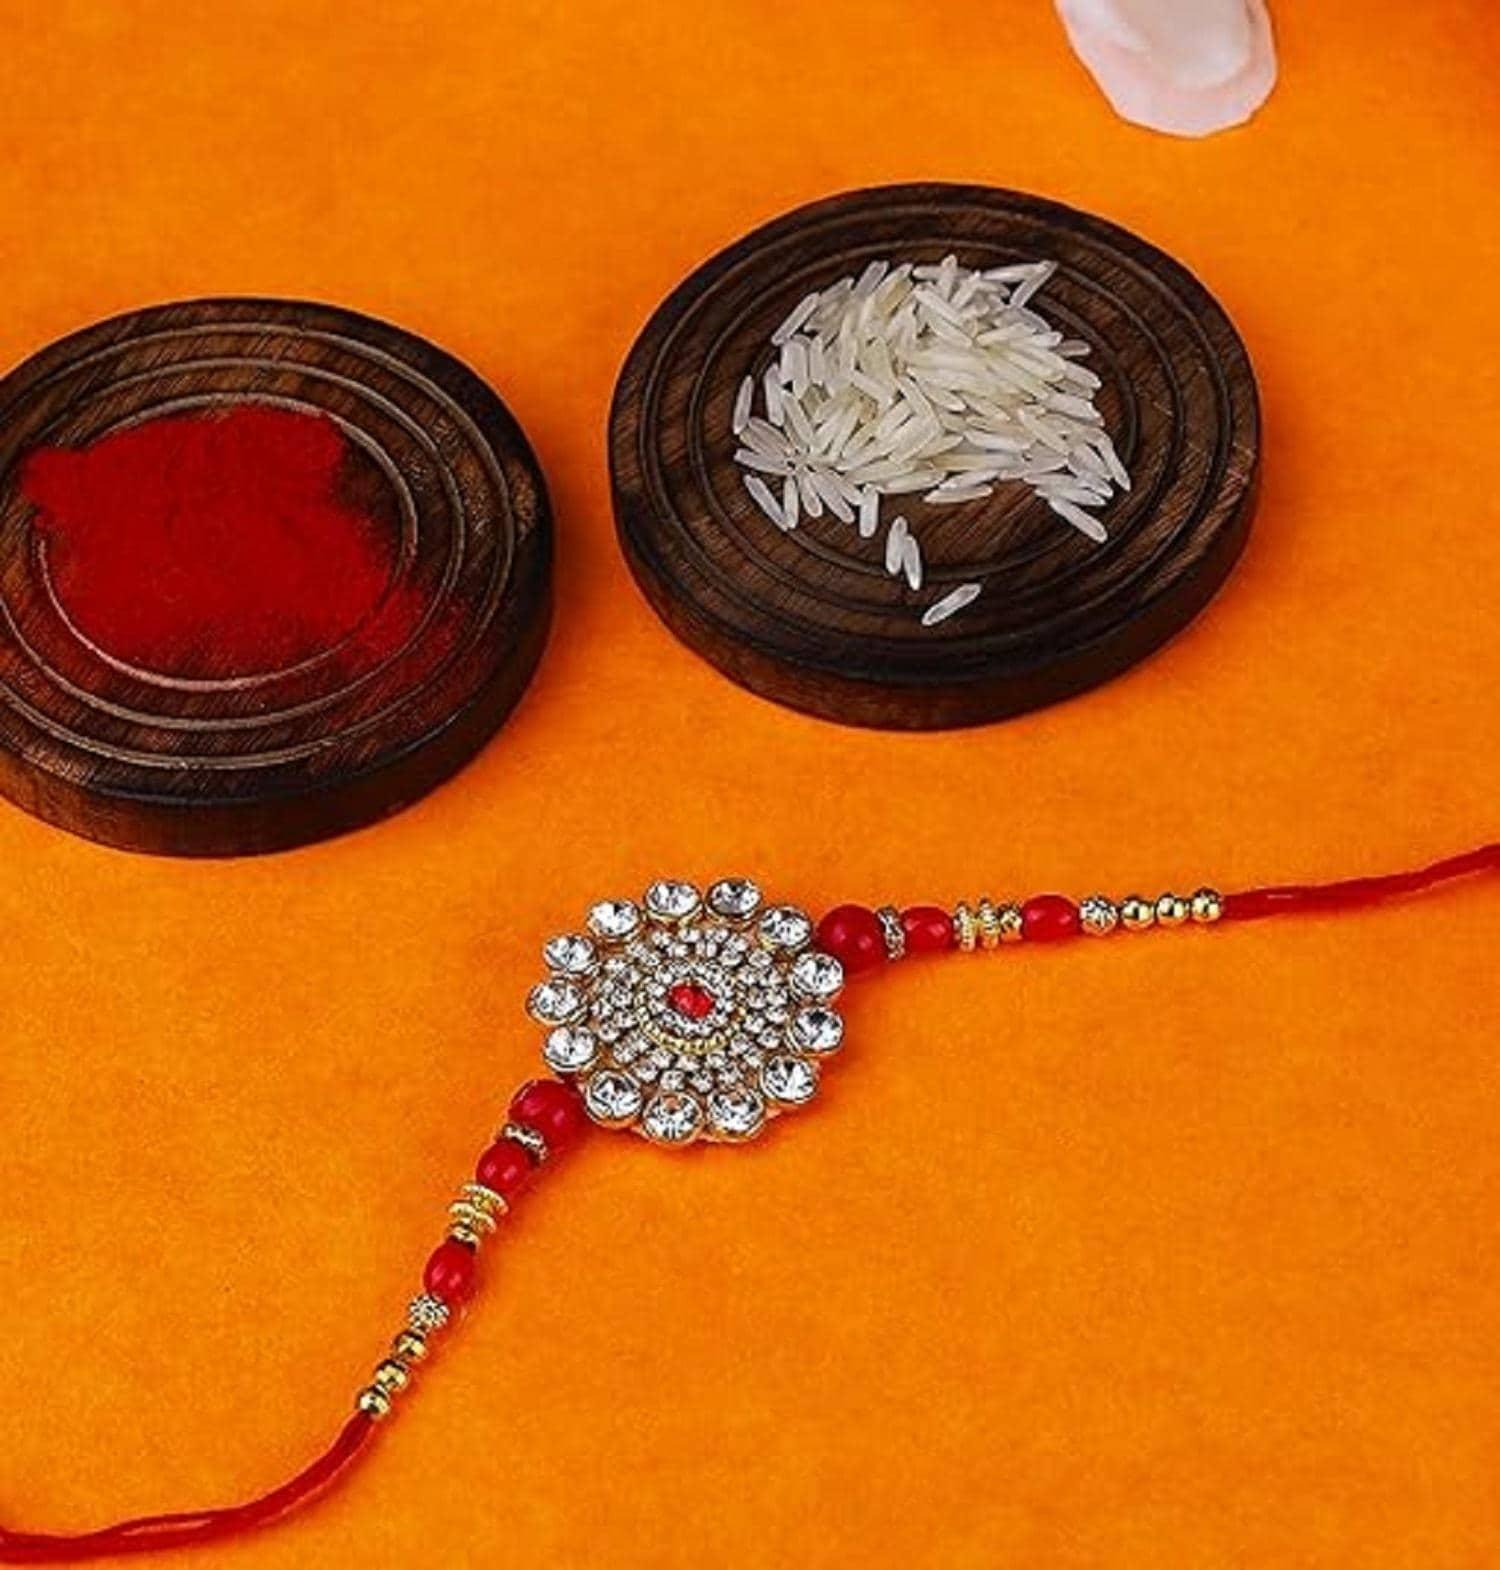
VIBRANCE Traditional Floral Rakhi for Raksha Bandhan.
Type: Rakhis
Brand: VIBRANCE
Price: Rs. 249
 Raksha Bhandan is a celebration of the bond between a brother and sister. We specialize in creating unique rakhi designs for every brother and sister. Our rakhi collection ranges from traditional to modern designs, all of which are handcrafted with love and care. We strive to make each Raksha Bhandan special for our customers by providing the perfect rakhi for their loved ones. With our wide range of designs and styles, you can find the perfect rakhi for your brother or sister. Shop with us today to make your Raksha Bhandan magical. The design of the delivered product or parts of it may vary slightly from what is shown in the image. 
Features: Hand crafted pearl and crystal studded rakhi Multicolor Rakhi,Special Multi colour Designer Rakhi for Brother / Bhabhi / Kids,Includes roli chawal and free greeting card,Rakshabandhan Special Card,Comes with Roli Chawal & Best Wishes Greeting Card in best packaging